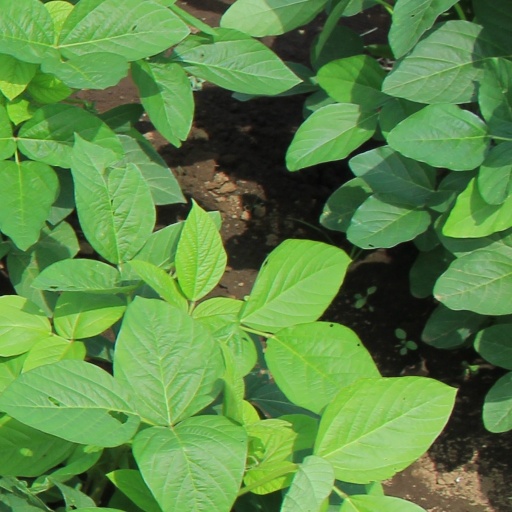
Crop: soybean